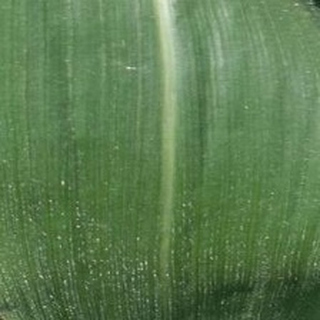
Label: healthy_corn